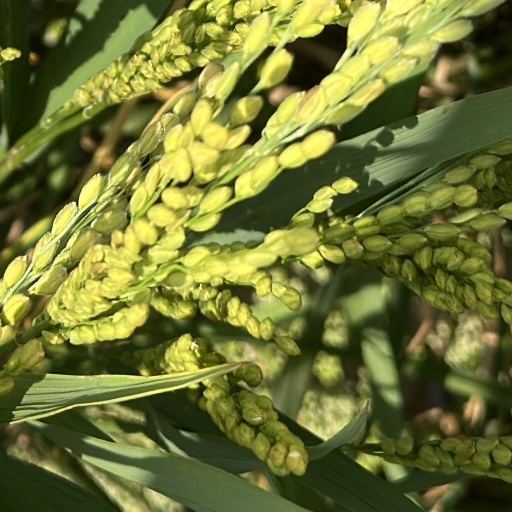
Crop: rice